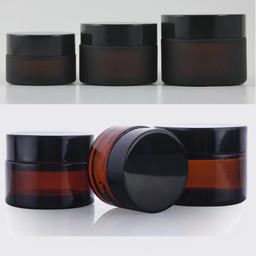
Label: glass